District of Columbia Protective Services Division

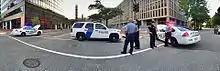
A PSD unit, along with MPDC and FPS units holding the perimeter of a major incident in the Southwest Government Center area of DC in June 2015.

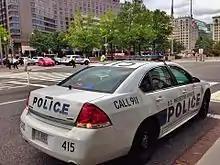
A PSD unit on a POTUS Detail, holding an intersection for the Presidential Motorcade to pass safely in Sept 2014.

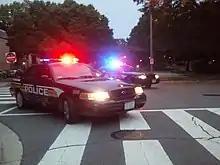
PSPD cruisers holding a perimeter in SW DC

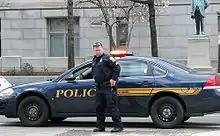
PSPD sergeant on a traffic detail

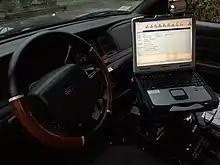
Typical setup of PSPD cruiser cockpit

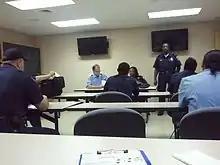
PSPD personnel in roll call

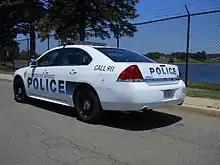
2011 PSPD Cruiser Redesign

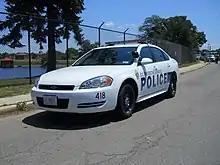
2011 PSPD Cruiser Redesign

The District of Columbia Protective Services Division (formerly, the Protective Services Police Department) is a division of the Department of General Services and serves as the security police agency of the District of Columbia Government. The organization is responsible for "law enforcement activities and physical security of all properties owned, leased or otherwise under the control of the Government of the District of Columbia."